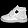
Label: Ankle boot